José María Zavala Castella

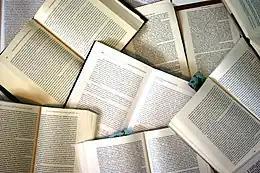

At the turn of the decades Zavala became a chief engineer of a maneuver intended to transform the movement into a modern, fighting mass party, founded on the principles of socialism, self-management and federalism. Formally the objective was achieved during gatherings styled as I. and II. Congreso del Pueblo Carlista, staged in southern France respectively in 1970 and 1971. The second of them produced transformation into Partido Carlista, formally presided by Carlos Hugo; Zavala was elected as general secretary with great powers and he immediately proceeded to enforce the radical socialist course across all local Carlist jefaturas in Spain, demanding that these doubting the change step aside and make room for the new generation. The campaign of "cursillos" continued, though as the authorities cracked down on openly subversive activities, they were moved to southern France; Zavala kept supervising them. In 1972 he supervised the launch of Federación Obrera Socialista, a Partido-Carlista-parented workers' organization.